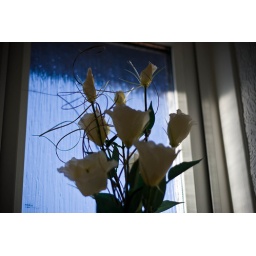
Arranged under a blue sky